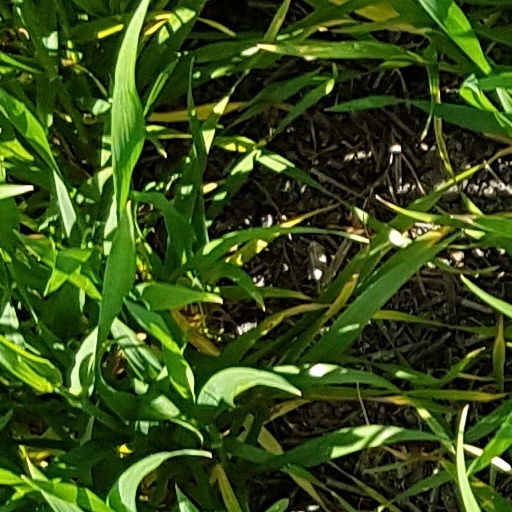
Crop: wheat